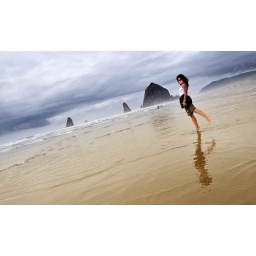
Meg enjoying the sand and ocean near Haystack Rock in Cannon Beach, Ore., Friday Aug. 1, 2008.